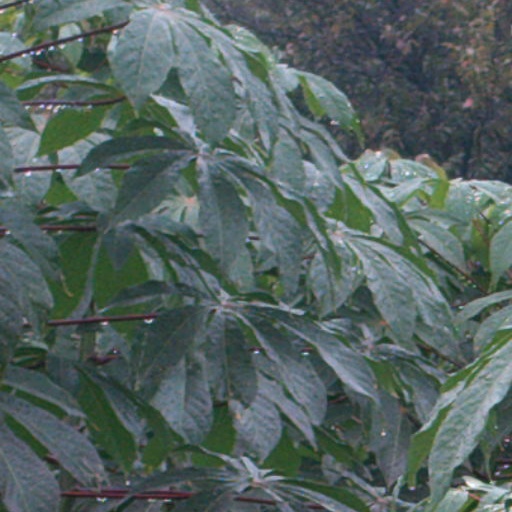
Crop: cassava